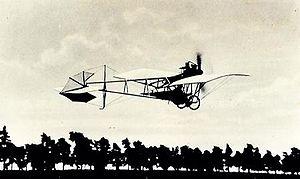
La Demoiselle est le premier avion léger de l'aéronautique, créé par l'ingénieur brésilien Alberto Santos-Dumont. Elle pesait moins de 60 kg, son épine dorsale était réalisée en bambou et faisait 8 mètres de longueur, l'aile était faite de bois de sapin recouvert de toile de soie vernissée.
Les débuts de l'aviation dans les Yvelines remontent au XIXᵉ siècle.